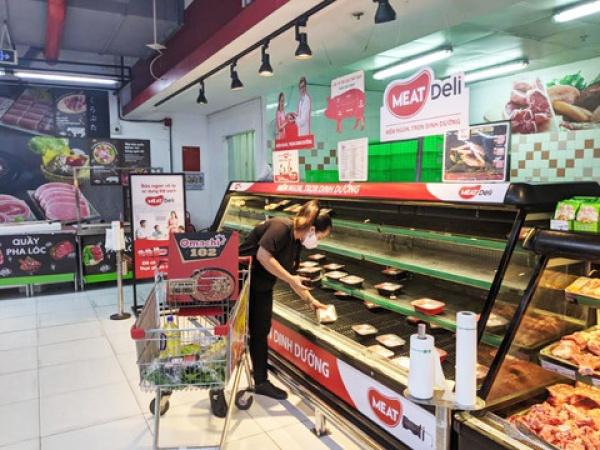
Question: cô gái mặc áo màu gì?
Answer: màu đen